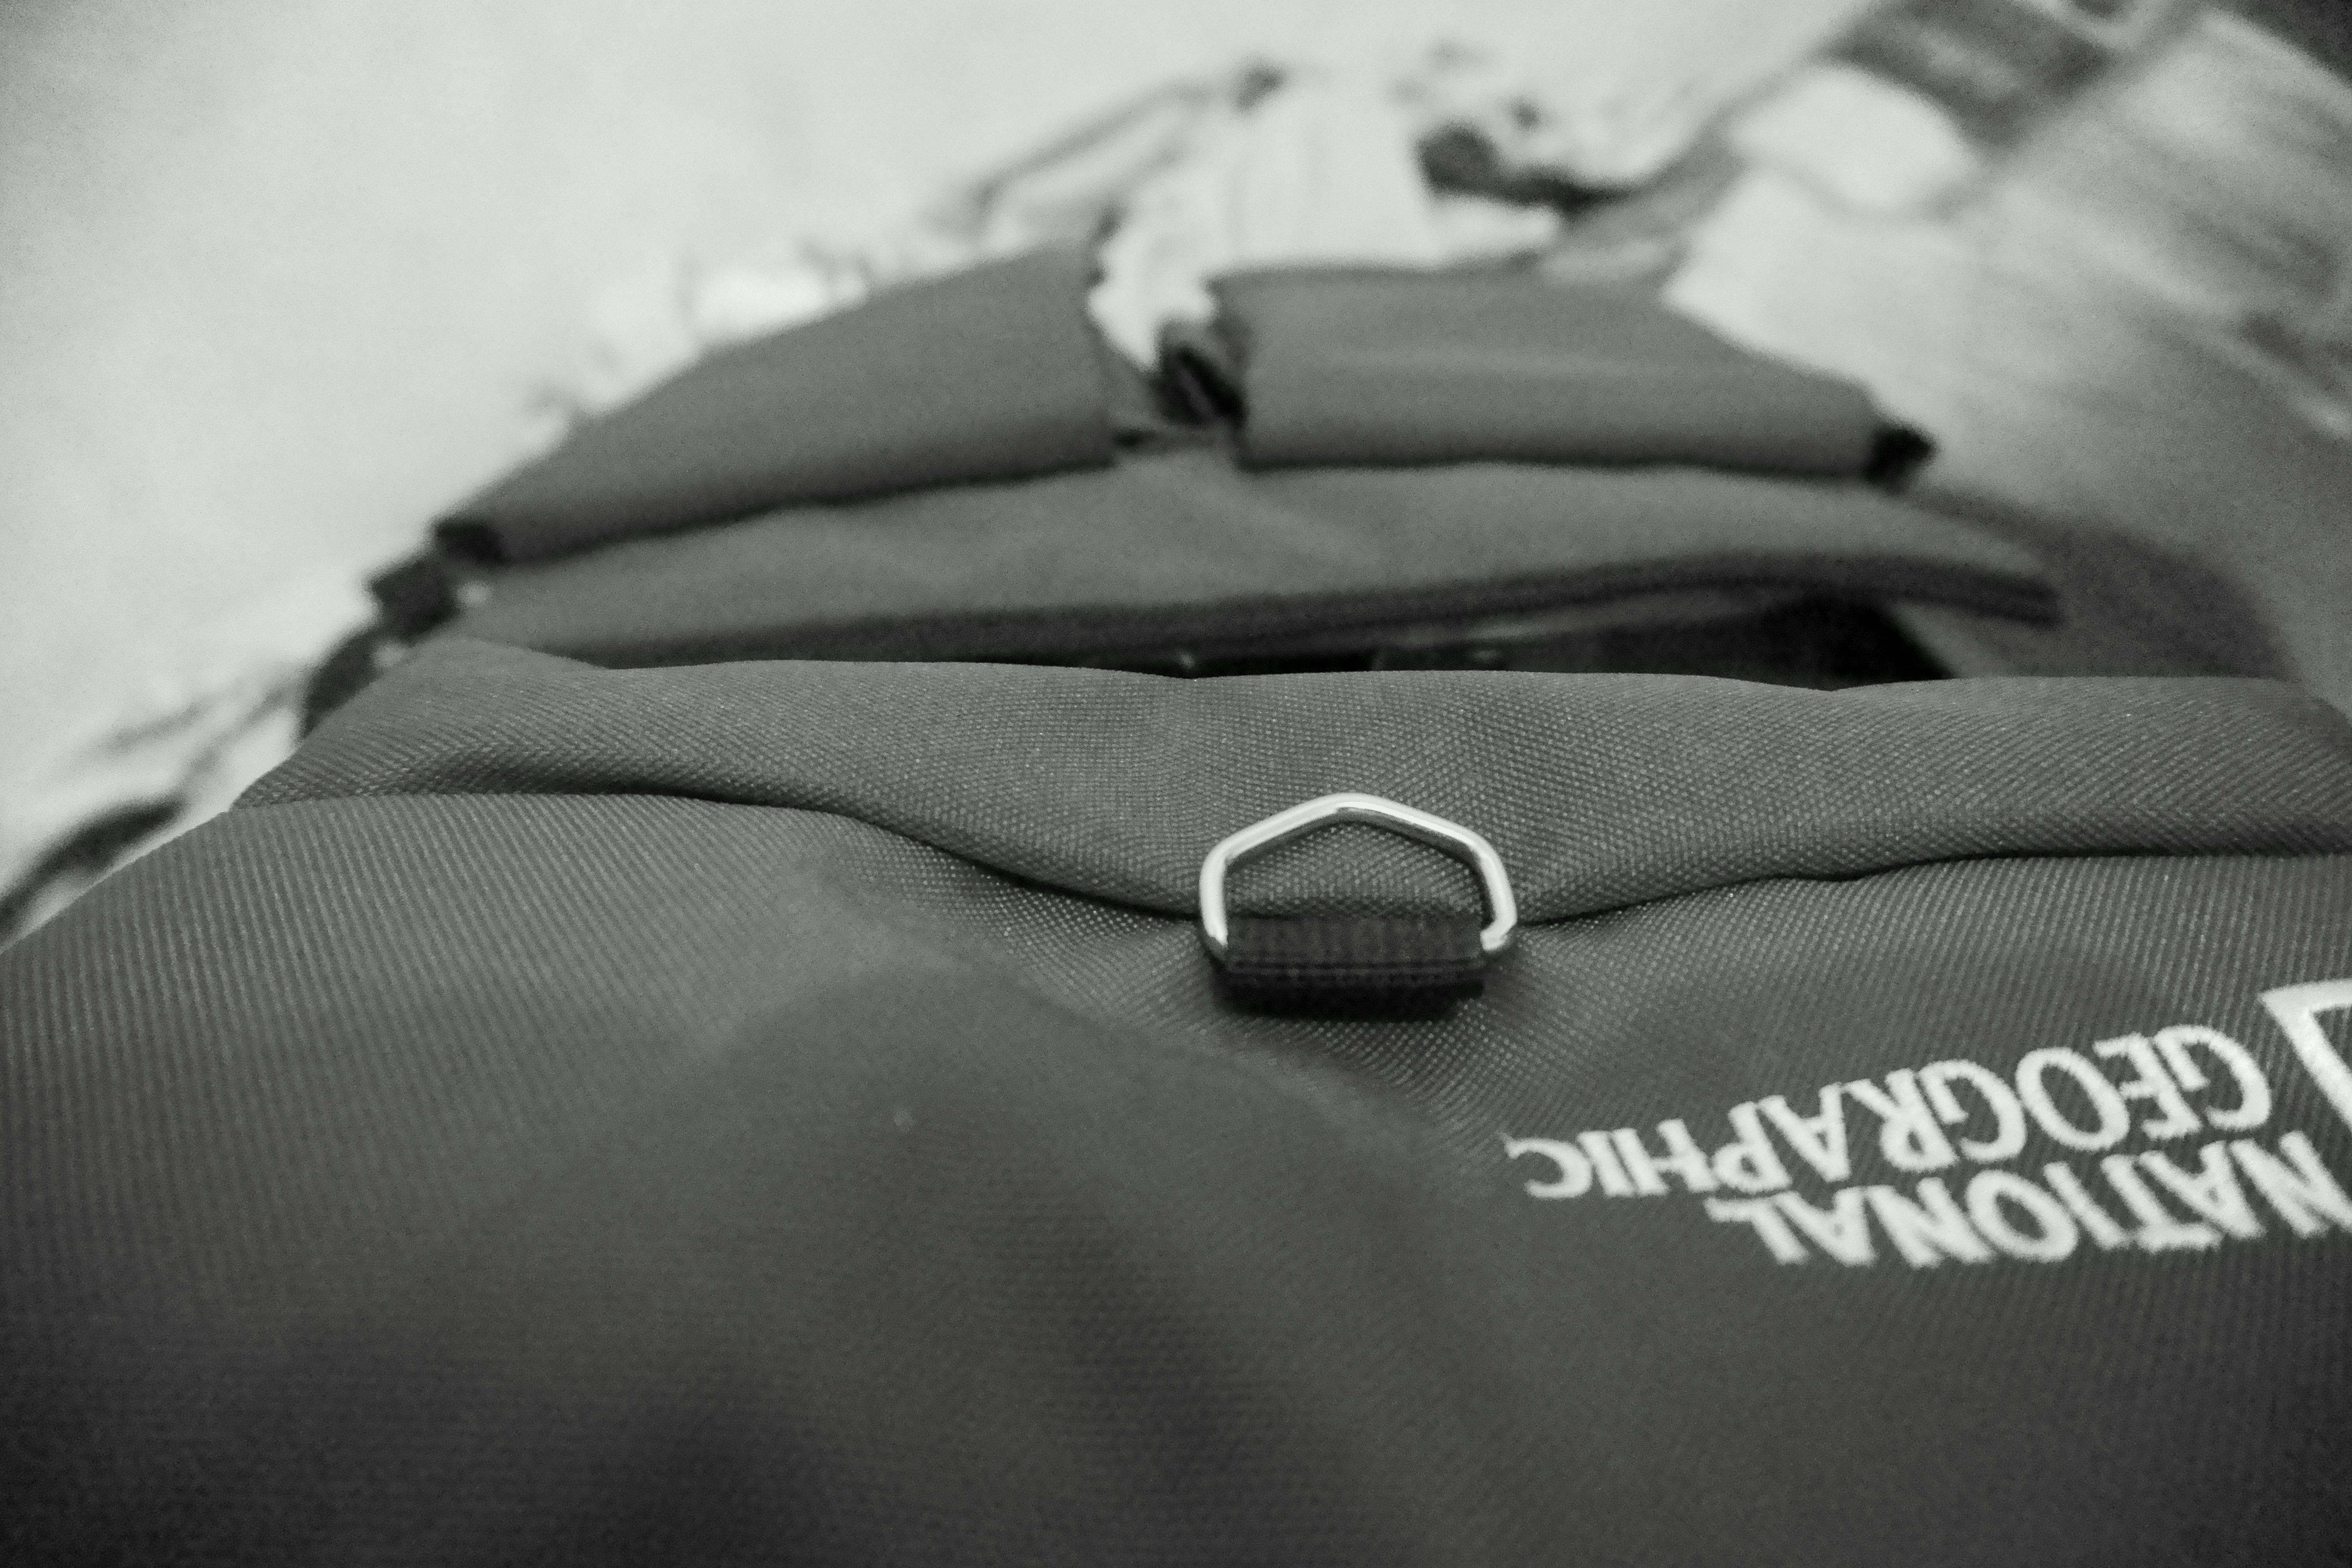
hand, black and white, white, sport, photography, vintage, equipment, studio, bag, grunge, clothing, black, room, monochrome, fitness, tire, close up, fist, dramatic, classic, highlight, monochrome photography